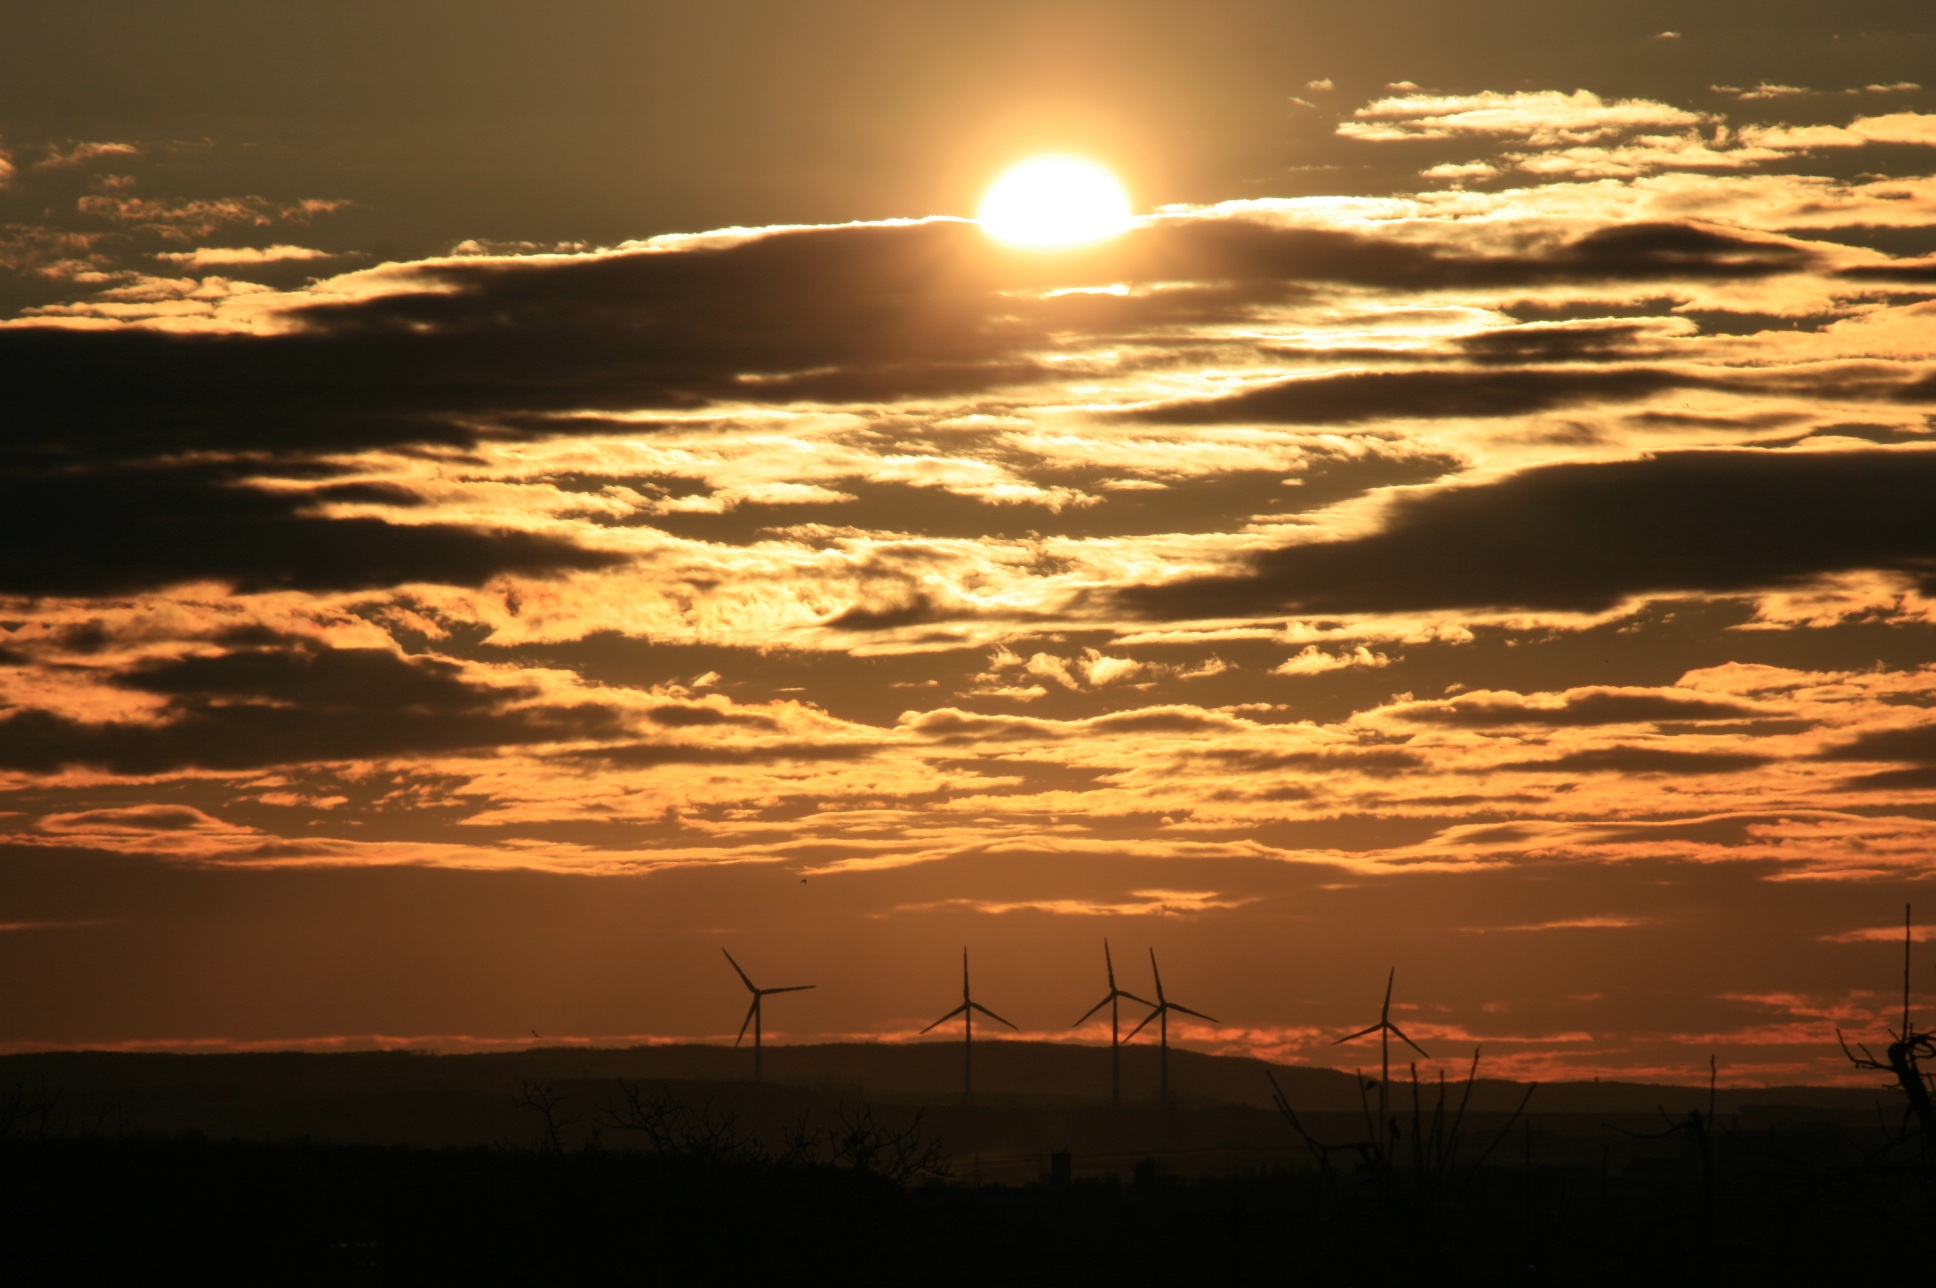
horizon, cloud, sky, sun, sunrise, sunset, sunlight, morning, dawn, atmosphere, dusk, evening, skies, afterglow, windr der, astronomical object, wind power plants, red sky at morning